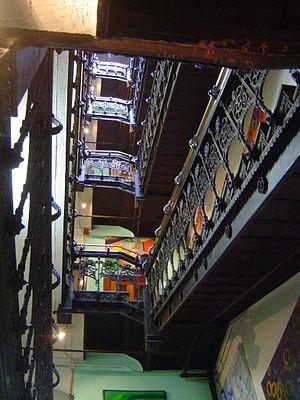
L’Hôtel Chelsea est un hôtel situé dans le quartier de Chelsea, dans l'arrondissement de Manhattan à New York, au 222 West de la 23ᵉ rue, entre la 7ᵉ et la 8ᵉ Avenue.
Léon, également intitulé Le Professionnel au Québec, est un film français écrit et réalisé par Luc Besson, sorti en 1994.